Eastern Counties Railway

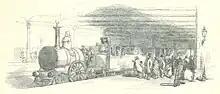
Eastern Counties Railway train, probably at Bishopsgate 1851

By 1840, it was clear that additional money would be required to complete the ECR line to Colchester. This stretch included 64 bridges or viaducts in addition to numerous culverts, embankments and cuttings. A successful application for more capital was made to Parliament and work continued. The winter of 1841 proved very wet and delayed work even further.